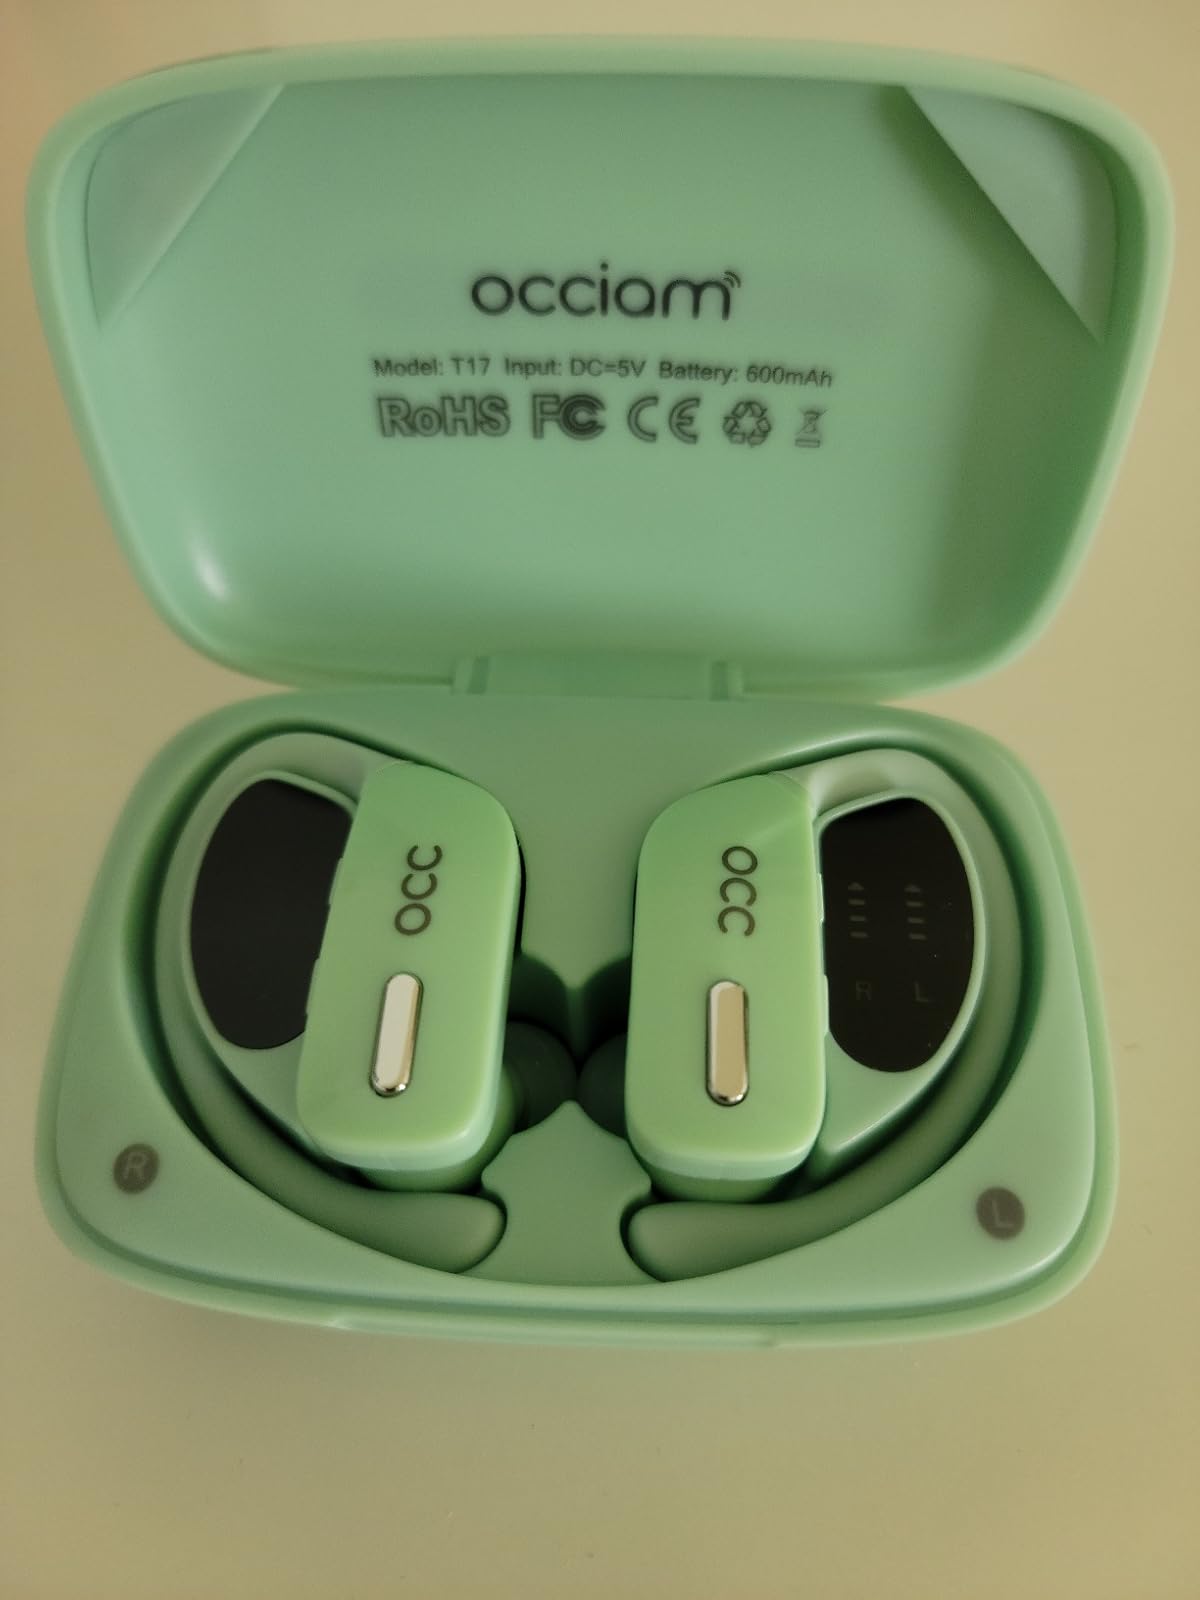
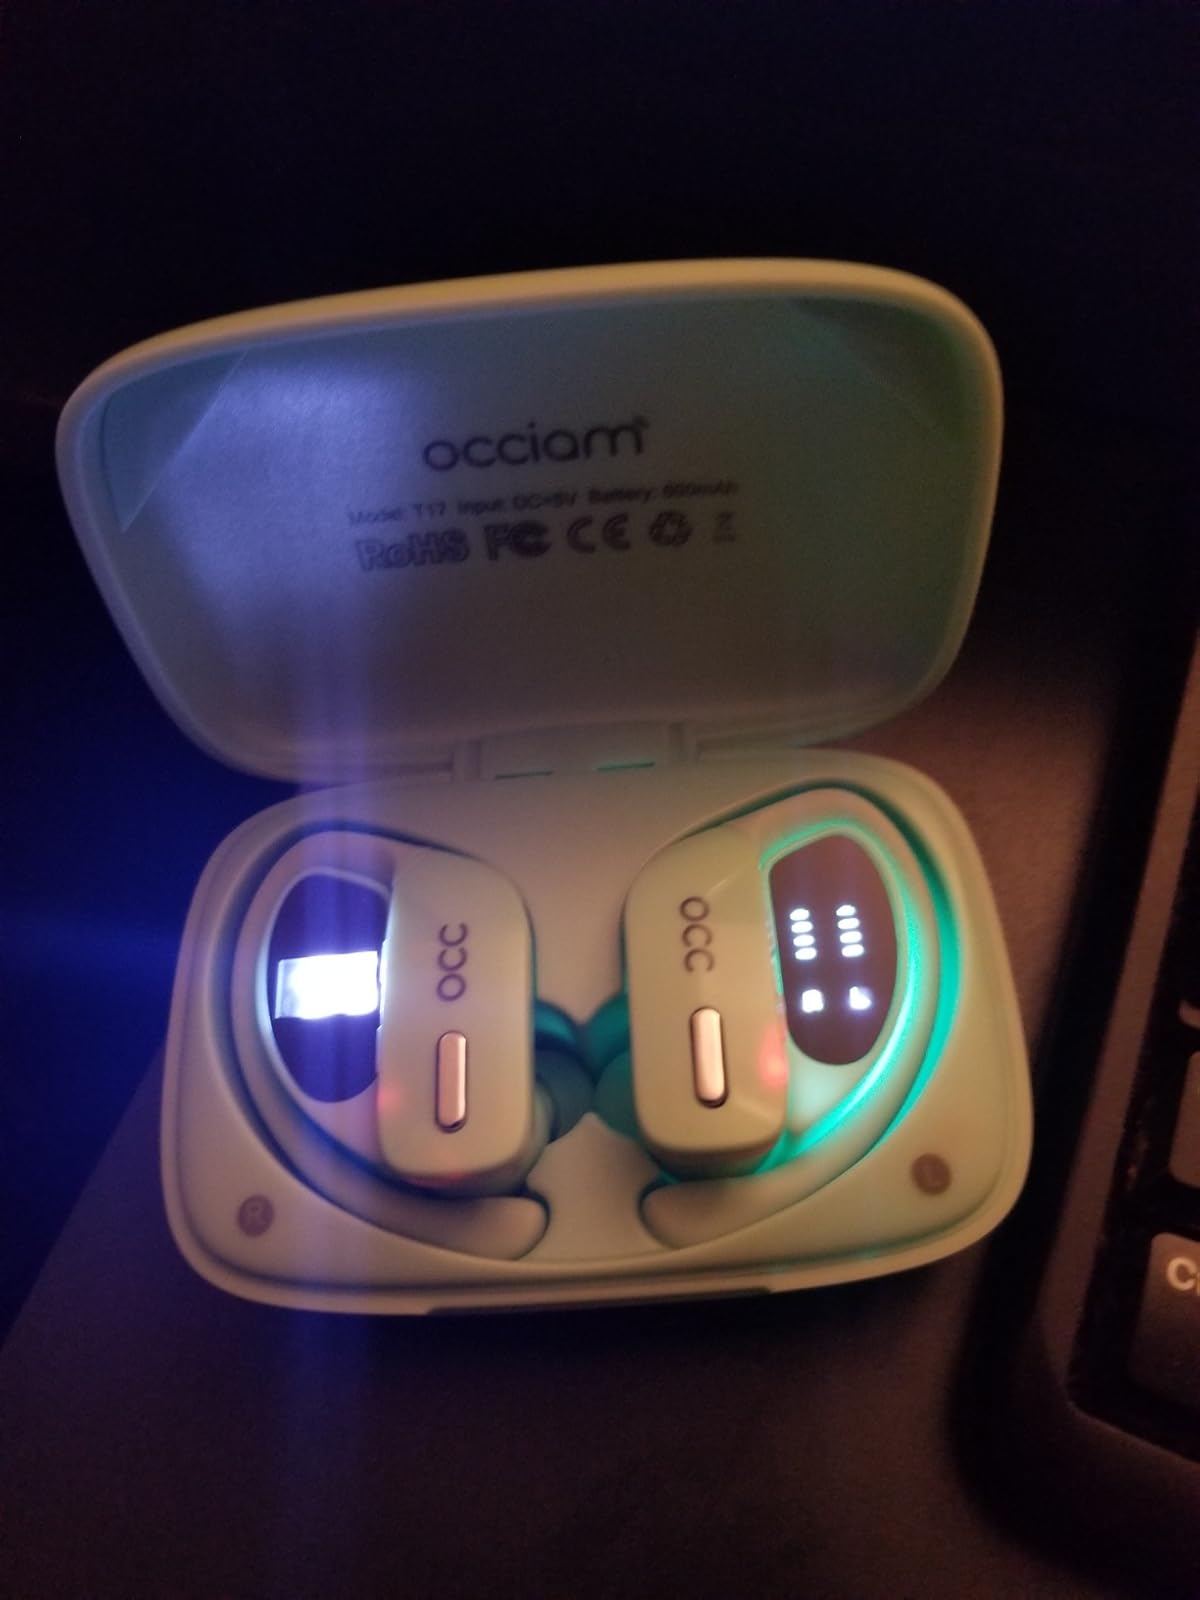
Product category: earbuds
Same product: yes